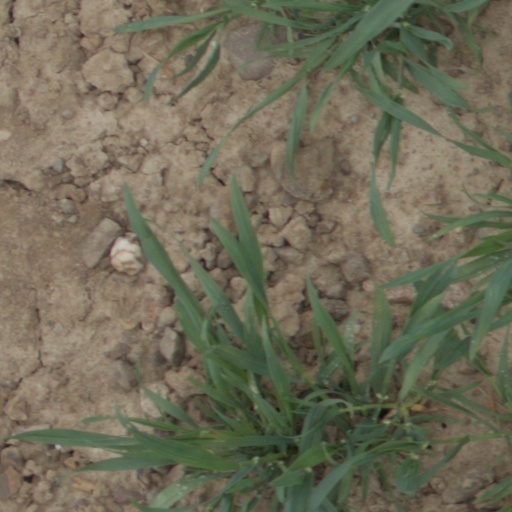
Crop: wheat